Lombok

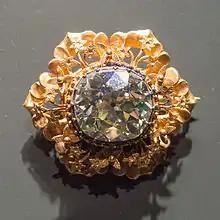
A 75 carat diamond on exhibit at the Museum Volkenkunde, Leiden. It was taken, together with of gold, of silver and three chests of jewels and precious stones from the royal palace of Lombok after a Dutch invasion in 1894. Only part of the treasure was handed back to Indonesia in 1977.

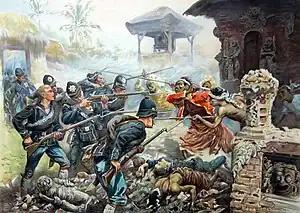
Dutch intervention in Lombok and Karangasem against the Karangasemese people of Bali in 1894.

The 14th century Majapahit manuscript Nagarakretagama canto 14 mentioned "Lombok Mirah" as one of island identified under Majapahit suzerainty. Other than the "Babad Lombok" document which records the 1257 Samalas eruption, little is known about Lombok before the seventeenth century. Before this time it was made up of numerous competing and feuding petty states, each of which was presided over by a Sasak 'prince'. This disunity was taken advantage of by the neighbouring Balinese who took control of western Lombok in the early seventeenth century.